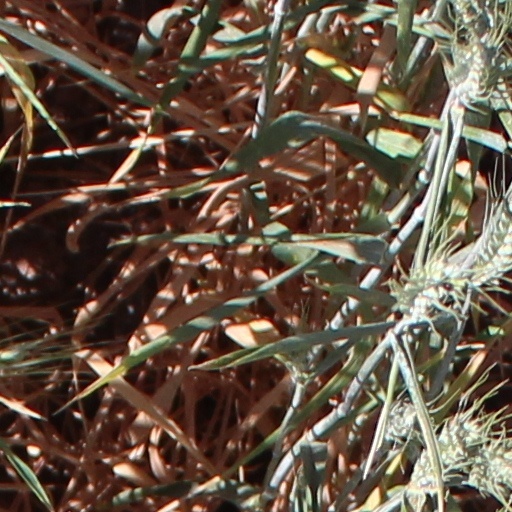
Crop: wheat